Muzo people

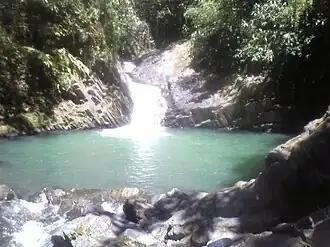
The Muzo settled close to springs and waterfalls, here in Topaipí.

The Muzo were a people of healthy warriors with relatively short lifespans. Their health is attributed to the fact they were vegetarian, although other sources state they performed cannibalism. The living spaces were always constructed in the vicinity of waterfalls or springs. The hotter climate of the lower terrain made them sweat and they bathed often. Many Muzo children were born covered with bristle hair, which made the superstitious mothers kill their babies. The Muzo people lived naked and gave their children names of trees, animals and plants.